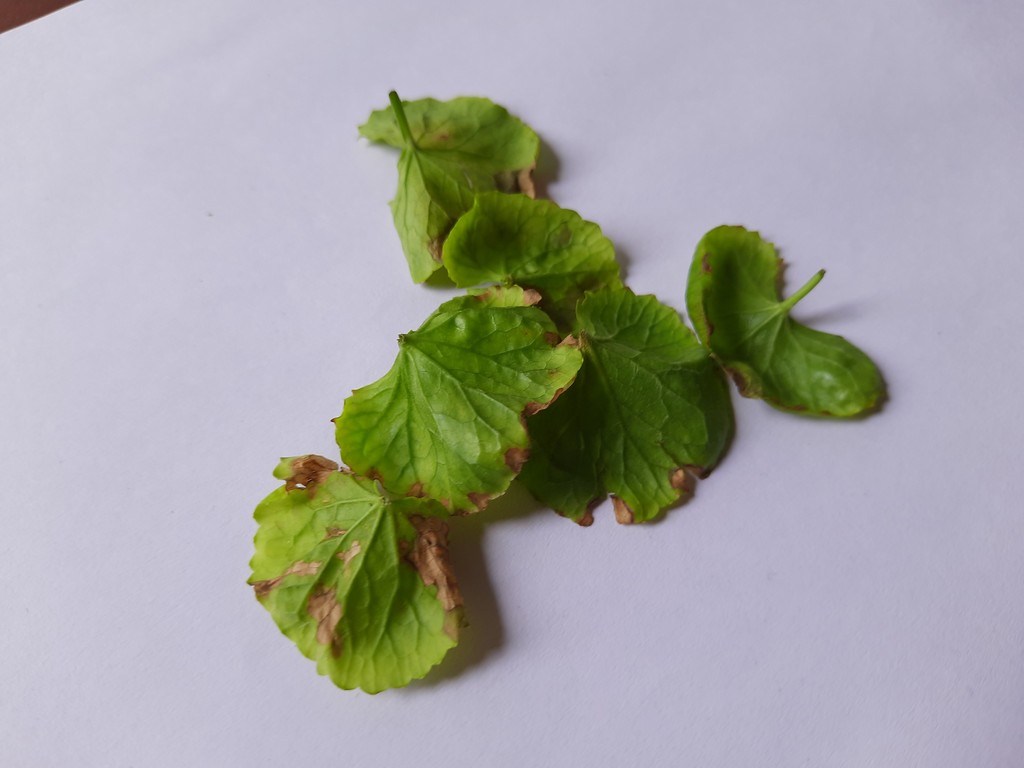
Label: Unhealthy